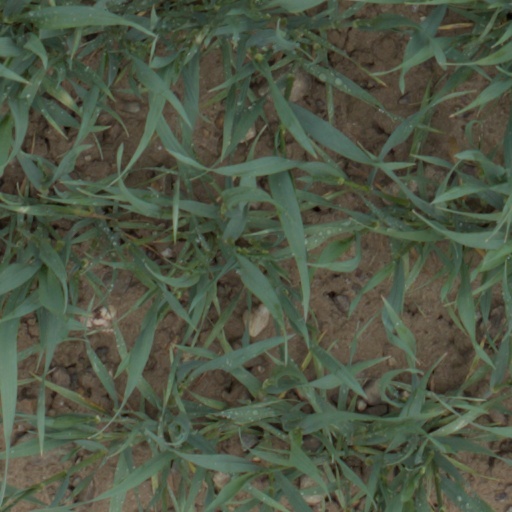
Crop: wheat